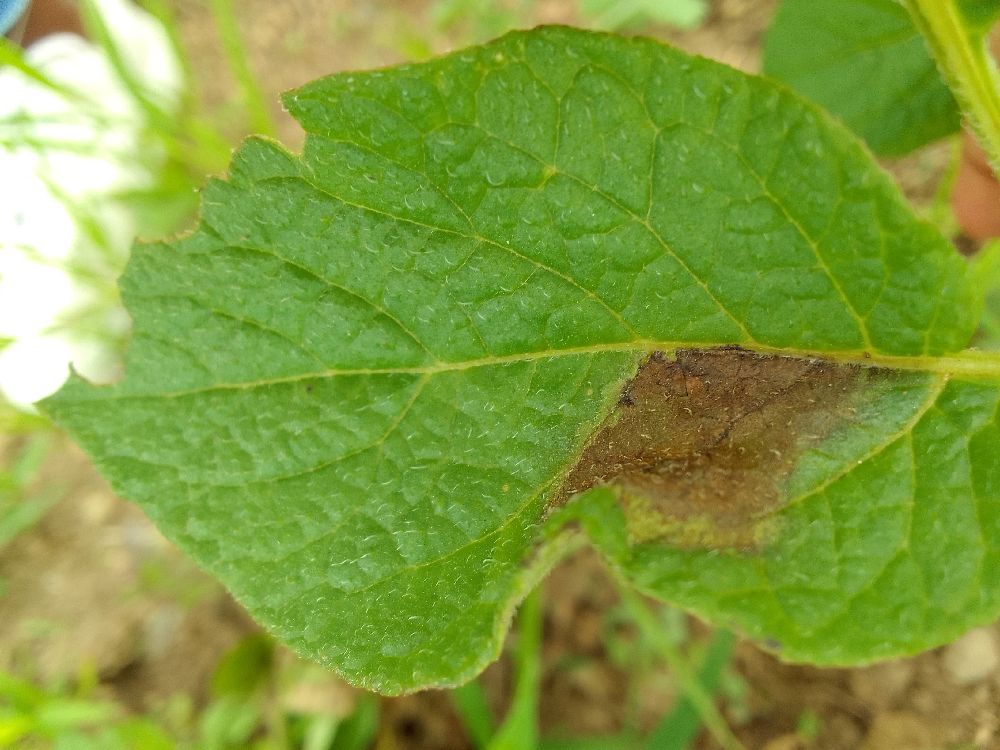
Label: Late blight